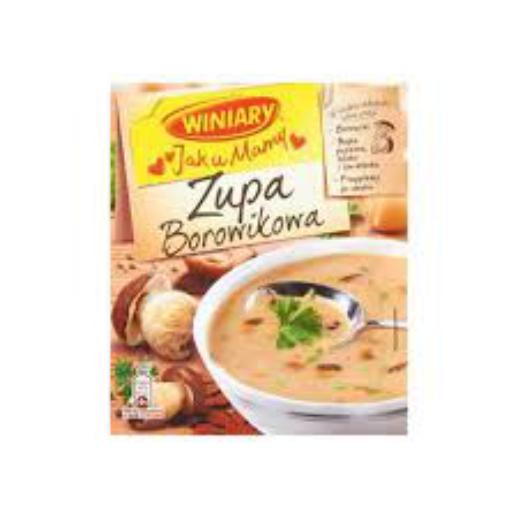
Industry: Food